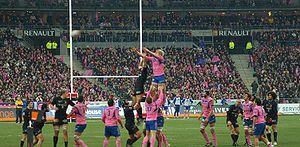
Cet article retrace l'historique détaillé des confrontations entre les deux clubs français de rugby à XV du Stade français et du Stade toulousain. La première confrontation entre ces deux clubs historiques commence en 1916, et met en jeu les deux clubs français les plus titrés dans le championnat de France.